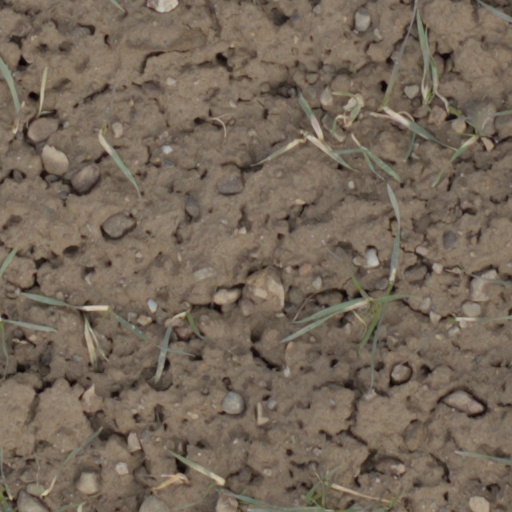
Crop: wheat